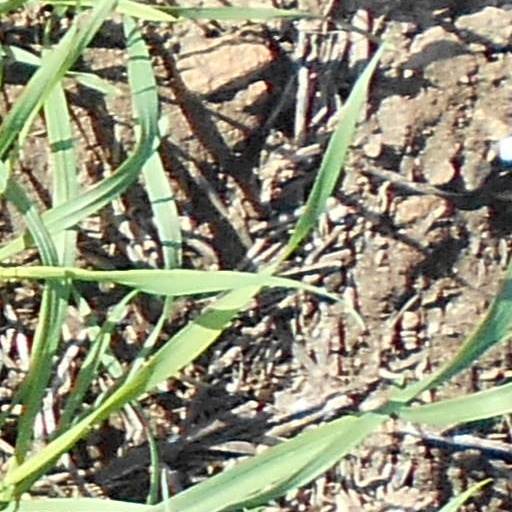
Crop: wheat